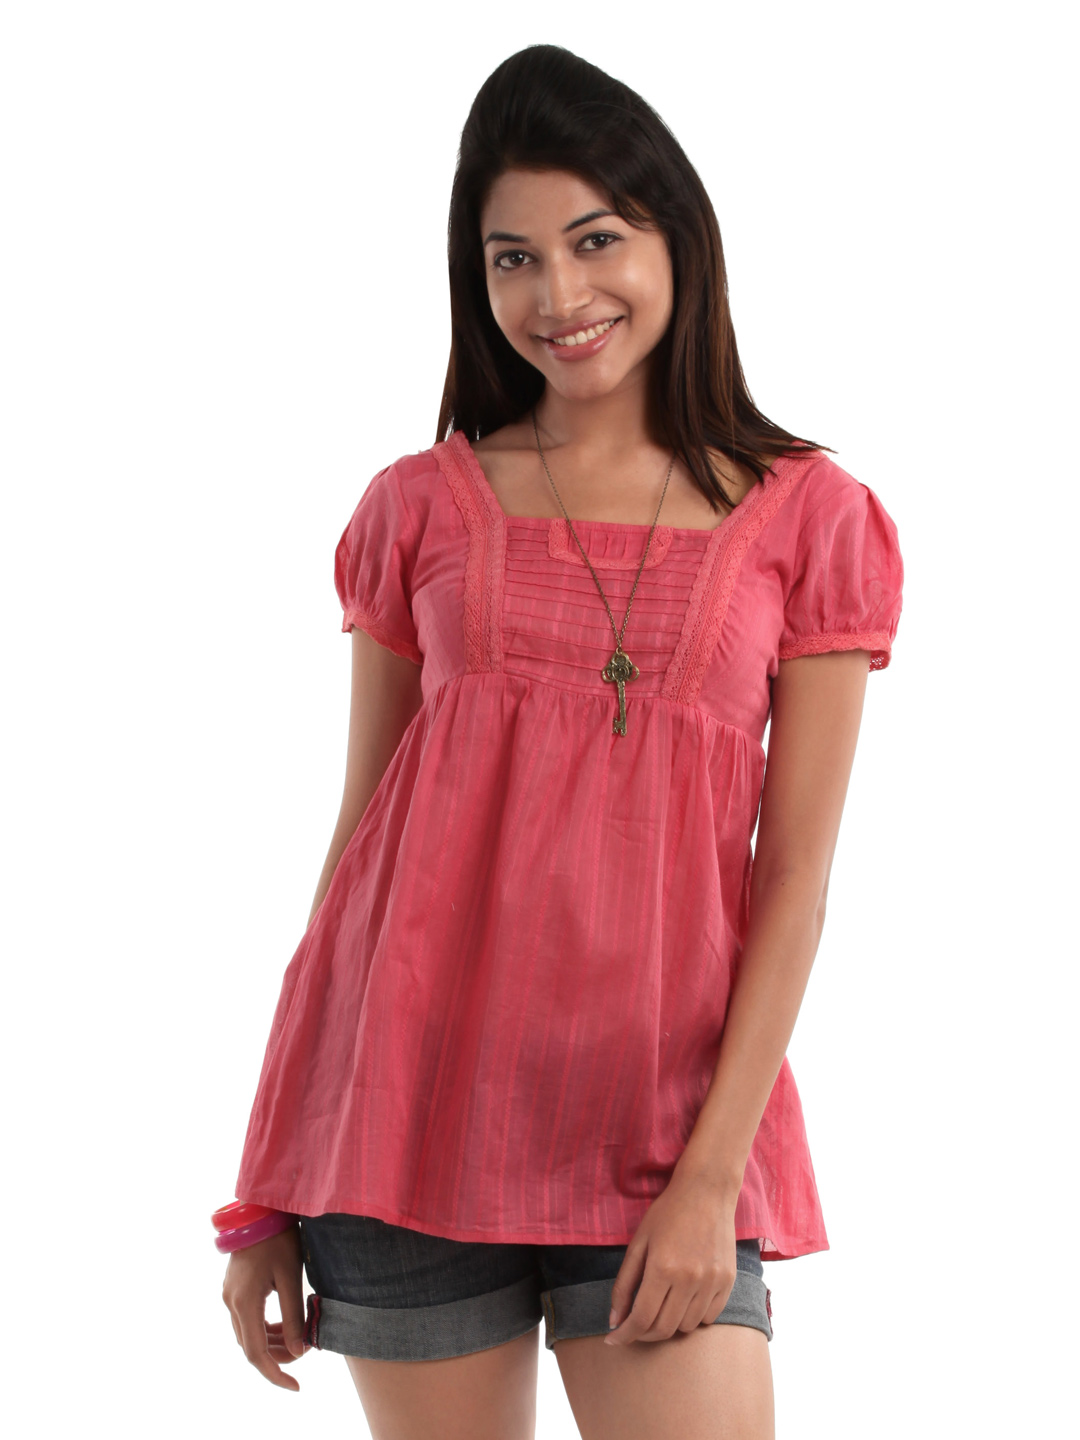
Remanika Women Pink Tunic
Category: Apparel / Topwear / Tunics
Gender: Women
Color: Pink
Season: Summer 2012
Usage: Casual